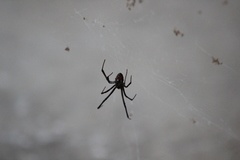
Species: Lactrodectus_hesperus